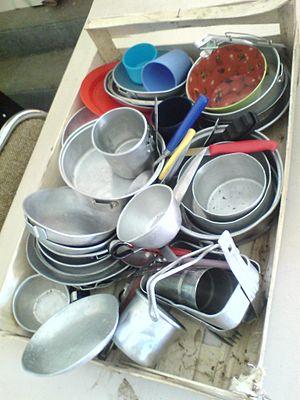
Gamelles en alu des scouts à Belfort
Une gamelle est un récipient, généralement métallique, destiné à préparer, transporter ou manger des aliments lors de circonstances où il n'est pas envisageable d'employer les ustensiles habituellement utilisés au foyer.